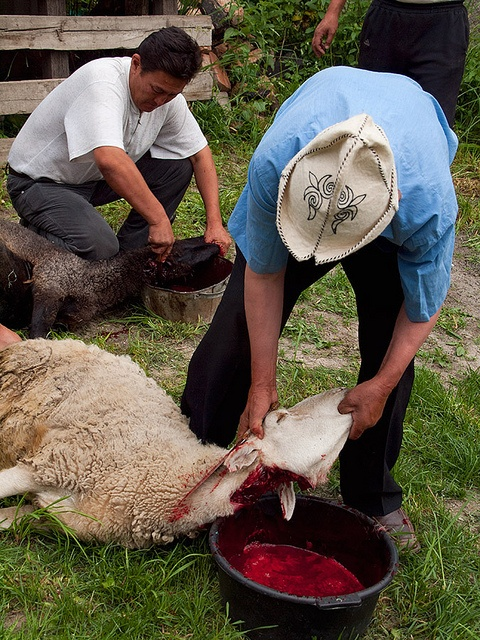
Goat with a slit neck being held over the bowl by the man
a man with a knife cutting the neck of a goat
a person cutting the head off of a sheep
Graphic picture of two men draining blood from a couple of sheep.
Men bleed hold sheeps heads up so that they will bleed to death in a pan.